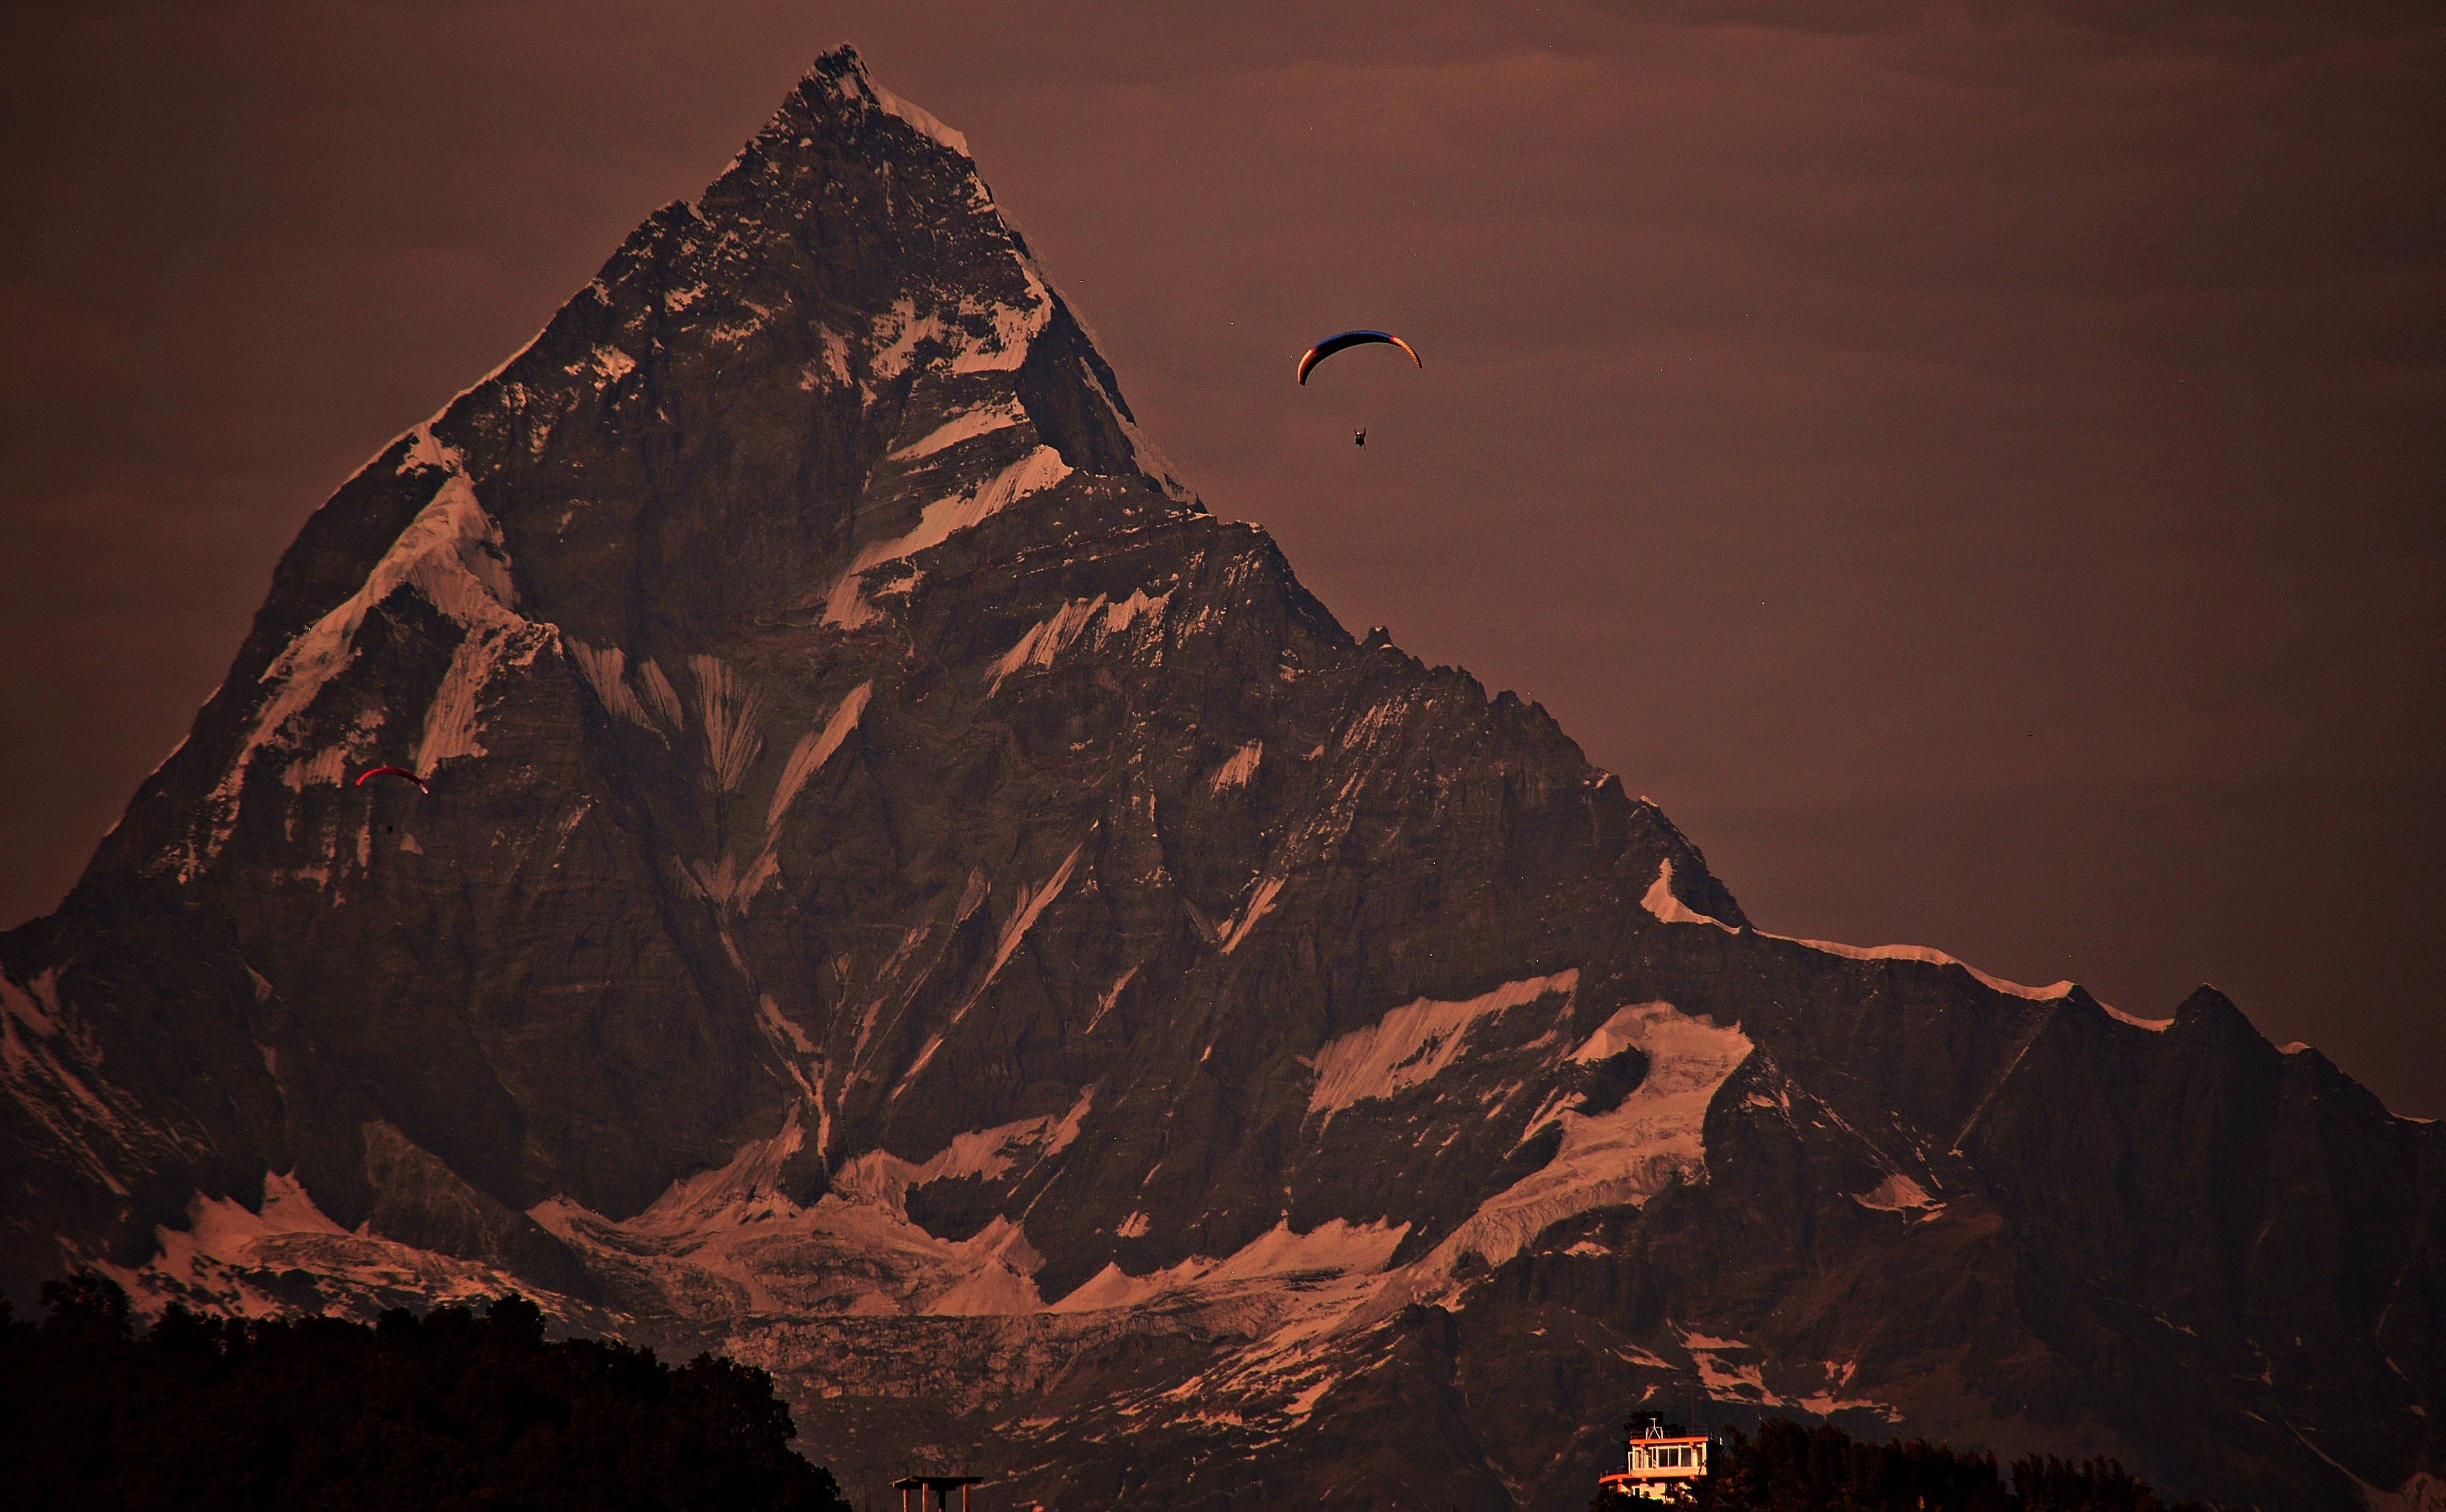
rock, mountain, snow, sunrise, sunset, night, dawn, mountain range, dusk, ice, evening, darkness, terrain, parachute, paragliding, summit, landform, geographical feature, mountainous landforms, geological phenomenon